1982 Tour de France

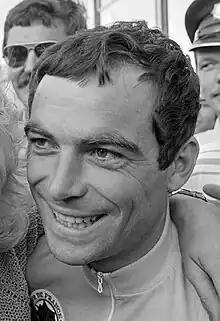
Bernard Hinault "(pictured in 1982)", winner of the general classification

The Prologue was won by Hinault who finished seven seconds faster than Gerrie Knetemann. In stage 1 Ludo Peeters escaped to win the stage by 0:38 over the main field leaving Sean Kelly and Jan Raas to sprint for 2nd place and in conjunction with the time bonus for winning the stage, Peeters moved into the overall lead by 0:14 over Hinault. Stage 2 included a rare climb up the Ballon d'Alsace in northeastern France, which was a popular climb in the 1930s TDF editions, but this was only the 3rd time it had been included in the route since World War II. Bernard Vallet would attack the climb for the KOM points but Phil Anderson would win the stage and for the second year in a row don the yellow jersey for at least a day. Vallet moved into 2nd 0:38 behind Anderson as Peeters fell to third and Hinault ended up in 7th nearly a minute down strangely setting the stage for a repeat of the surprise from the year before, when Anderson became a challenger to Hinault in a similar manner to Cyrille Guimard becoming the only realistic challenger to Eddy Merckx during the 1972 Tour de France.